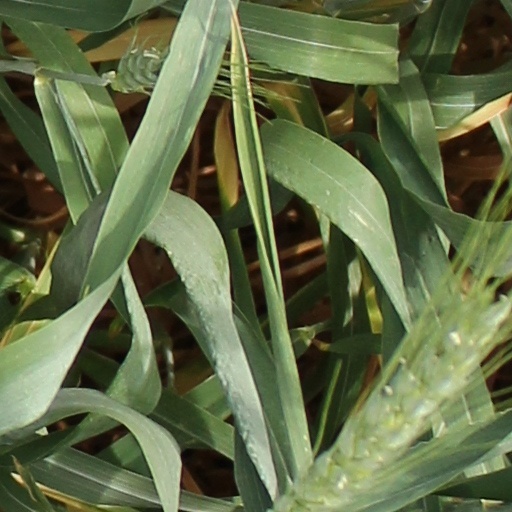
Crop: wheat